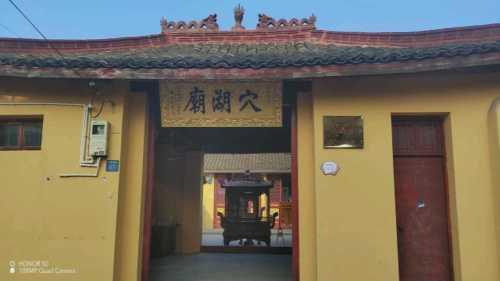
地标名称：穴湖庙
所在城市：宁波市·余姚市